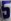
Number: 5